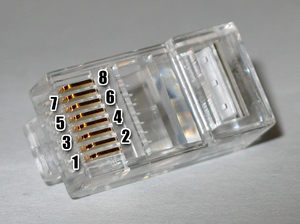
Modularstik / Størrelser og kontakter
8P8C modular connector med ben-positioner.
Modularstik er navnet på et system af, eller en familie af stik. Se nogle af stikkene afbildet på illustrationen. Disse stik blev oprindelig kun anvendt til telefonforbindelser. I dag anvendes de til meget andet. Fordelene ved modularstik over mange andre, er deres lille størrelse, og hvor let det er at slutte stikket til og tage det fra. En enkelt ulempe har stiksystemet, den lille låsespilt knækker let af, når stikket er pillet fra. Mange forbindelser, som oprindeligt anvendte besværlige store stik, er migreret til modularstiksystemet. De mest kendte anvendelser er til telefonstik og ethernet-stik.